Hylas

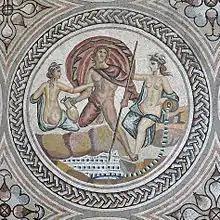
Hylas and nymphs from a mosaic in Roman Gaul (3rd century)

In classical mythology, Hylas was a youth who served Heracles (Roman Hercules) as companion and servant. His abduction by water nymphs was a theme of ancient art, and has been an enduring subject for Western art in the classical tradition.